Bernie Leadon

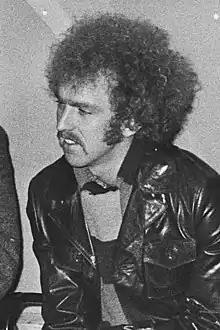
Leadon in 1970

Bernard Matthew Leadon III (born July 19, 1947) is an American singer, musician, songwriter, and founding member of the Eagles, for which he was inducted into the Rock and Roll Hall of Fame in 1998. Prior to the Eagles, he was a member of three country rock bands: Hearts & Flowers, Dillard & Clark, and the Flying Burrito Brothers. He is a multi-instrumentalist (guitar, banjo, mandolin, steel guitar, dobro) coming from a bluegrass background. He introduced elements of this music to a mainstream audience during his tenure with the Eagles.